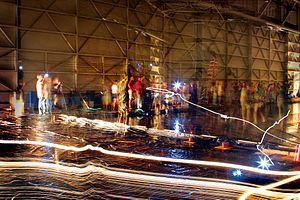
""The Great Picture"" a été développé par 80 volontaires en utilisant 1800 gallons de solution noir et blanc."